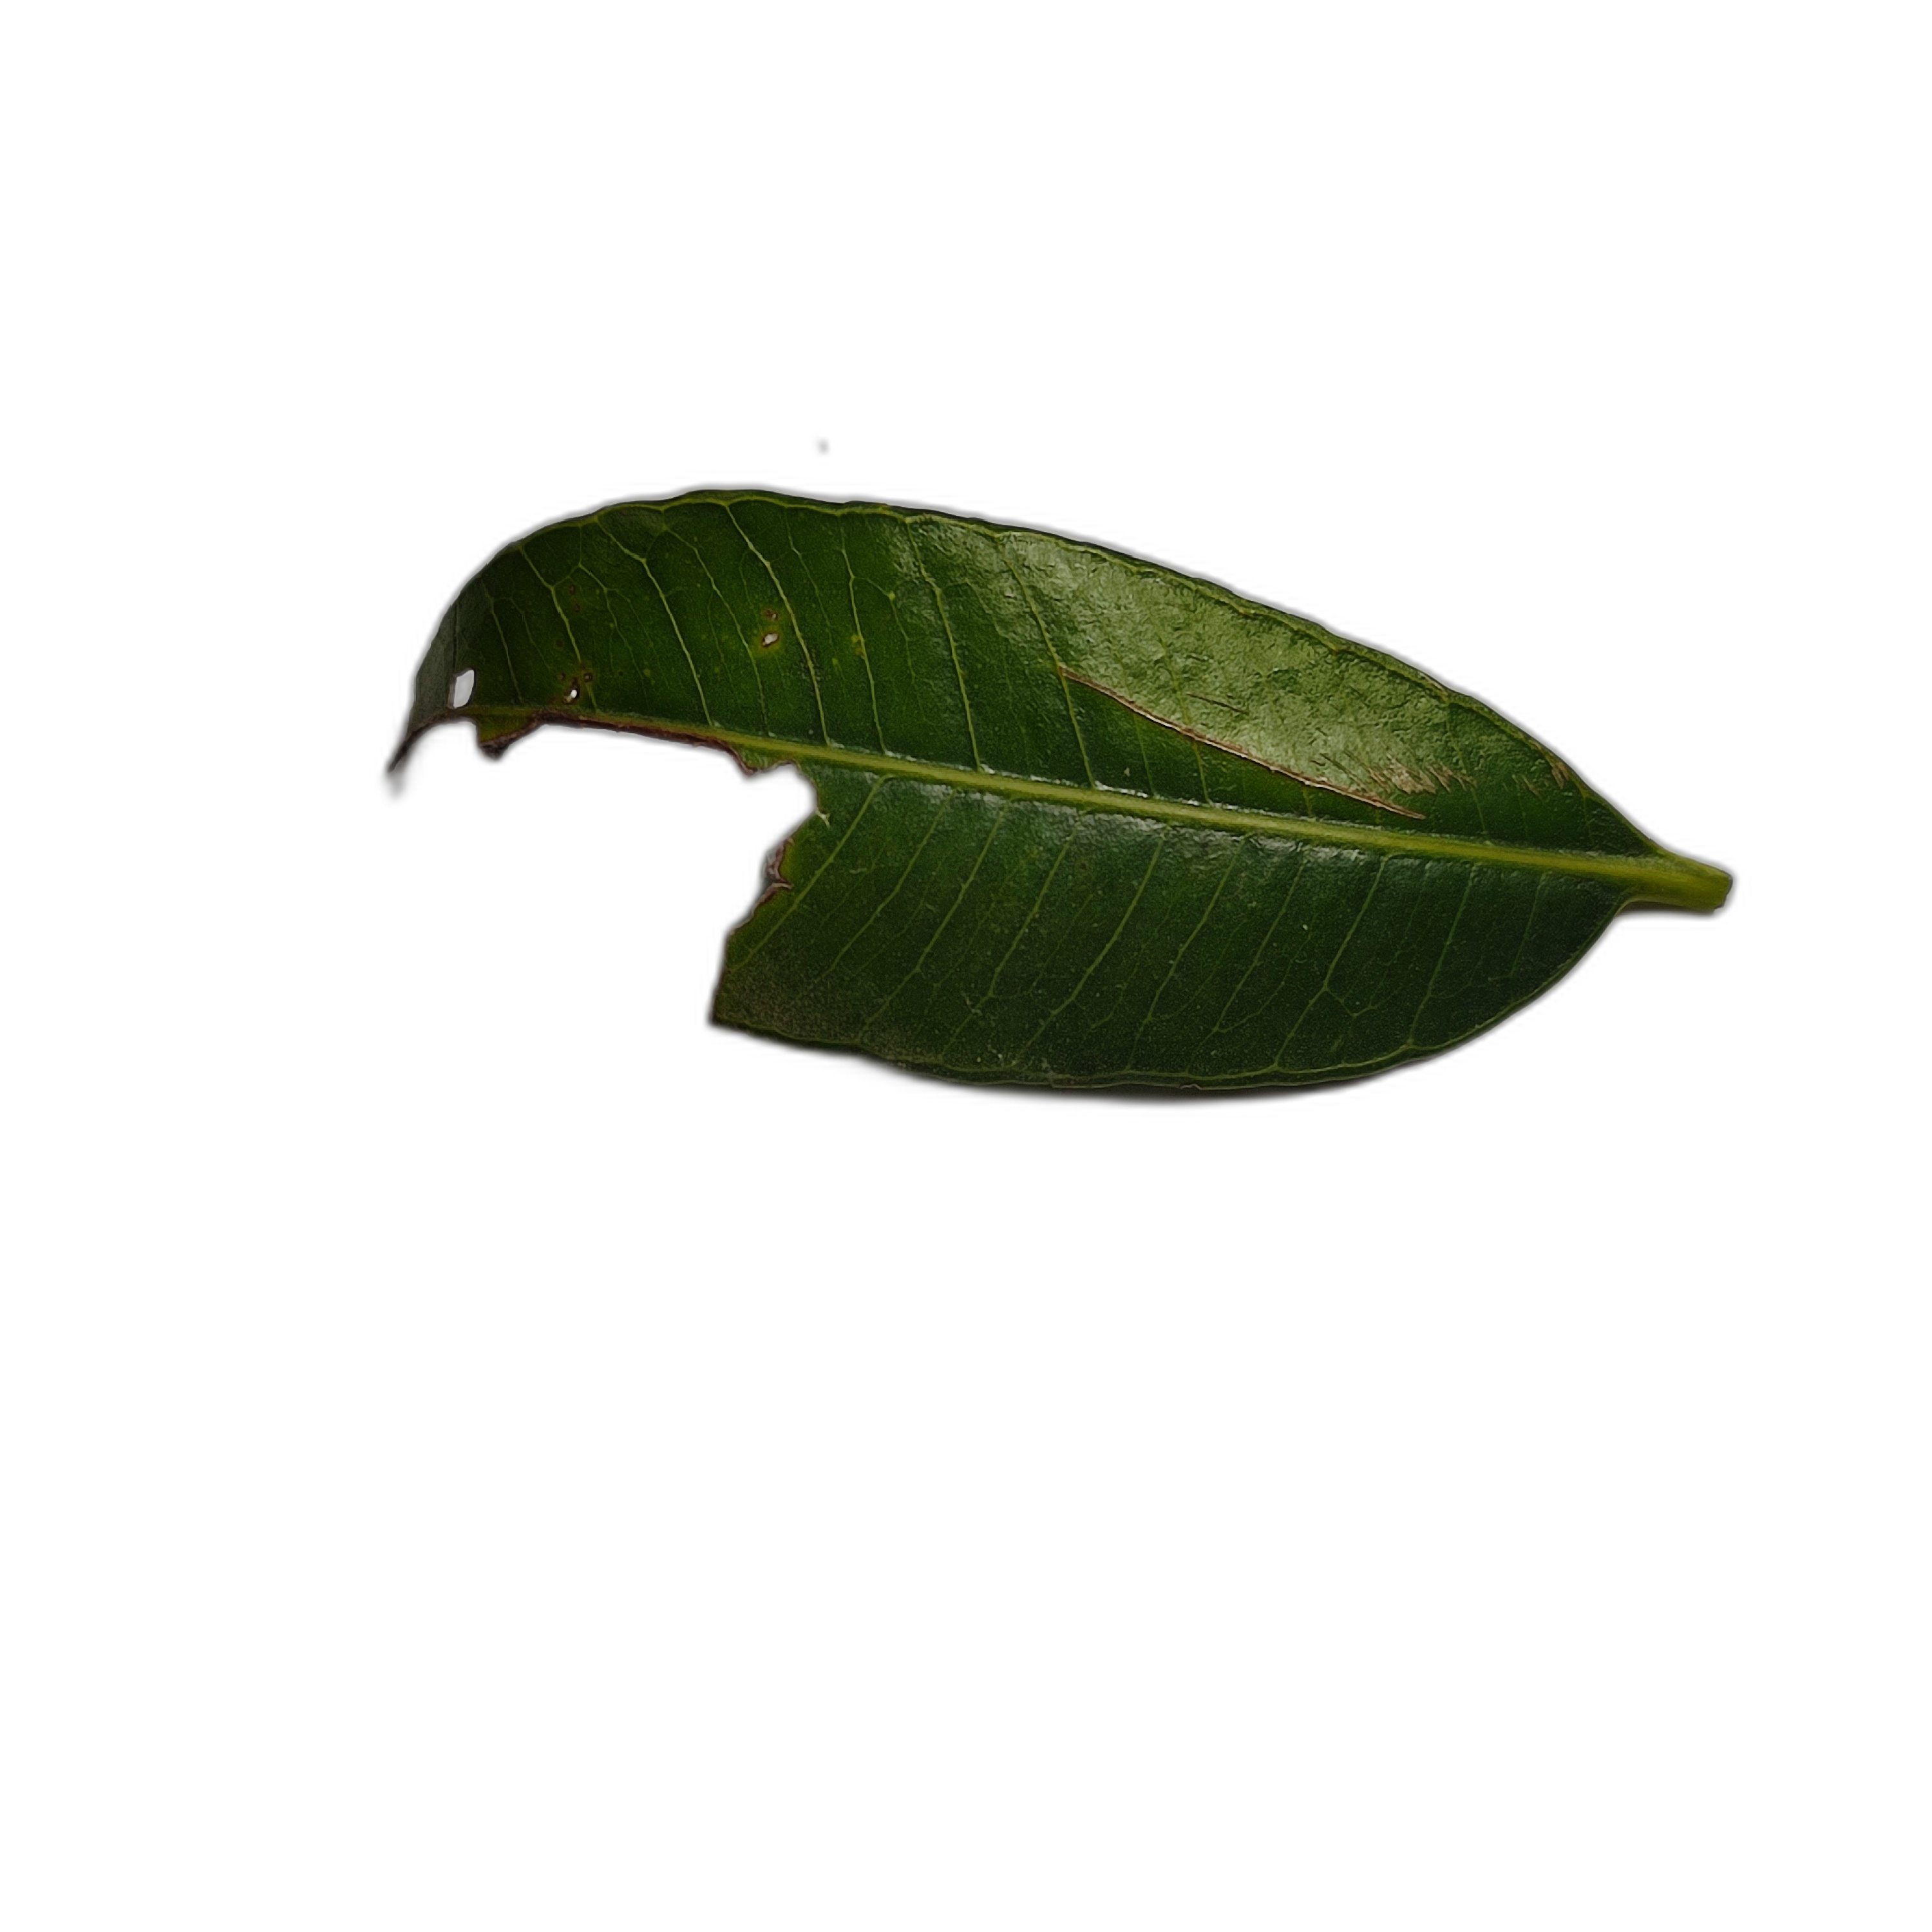
Label: not_healthy